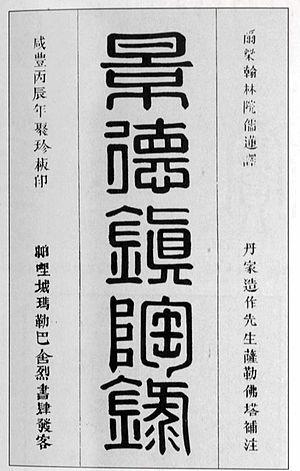
Stanislas Aignan Julien, né à Orléans le 21 septembre 1799 et mort à Paris le 14 février 1873, est un sinologue français.